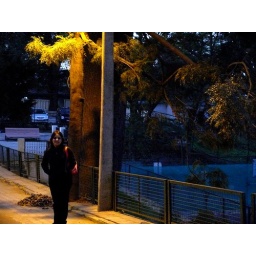
Twinkle under the street lamp